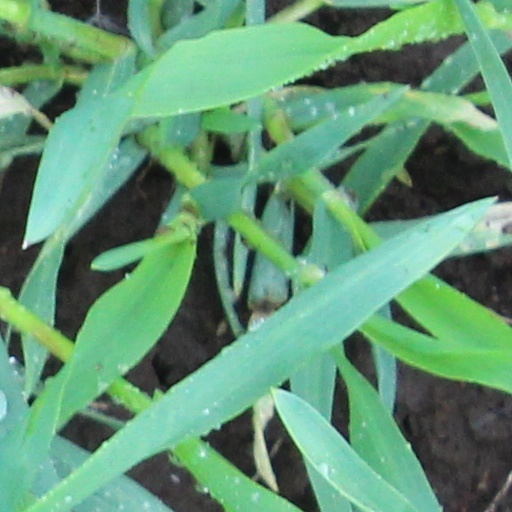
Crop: wheat